Alix Payen

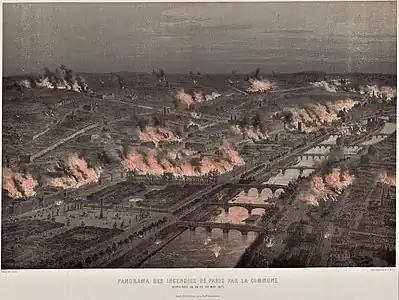
Panorama of the fires in Paris from 23 to 25 May 1871, lithograph by Auguste Victor Deroy. Preserved in the Carnavalet Museum in Paris.

After the events of the Commune, Alix Payen was a widow without a fortune. She had lost her dowry, her husband's business having been a failure. She returned to live with her mother, on Boulevard Saint-Michel, where her sister Louise also lived. Her family then wanted to remarry her. In 1873 she was to marry Édouard Lockroy, a journalist and member of the Radical Party, who was to become a minister, but the project fell through after he was sentenced to prison for his writings in "Le Rappel".